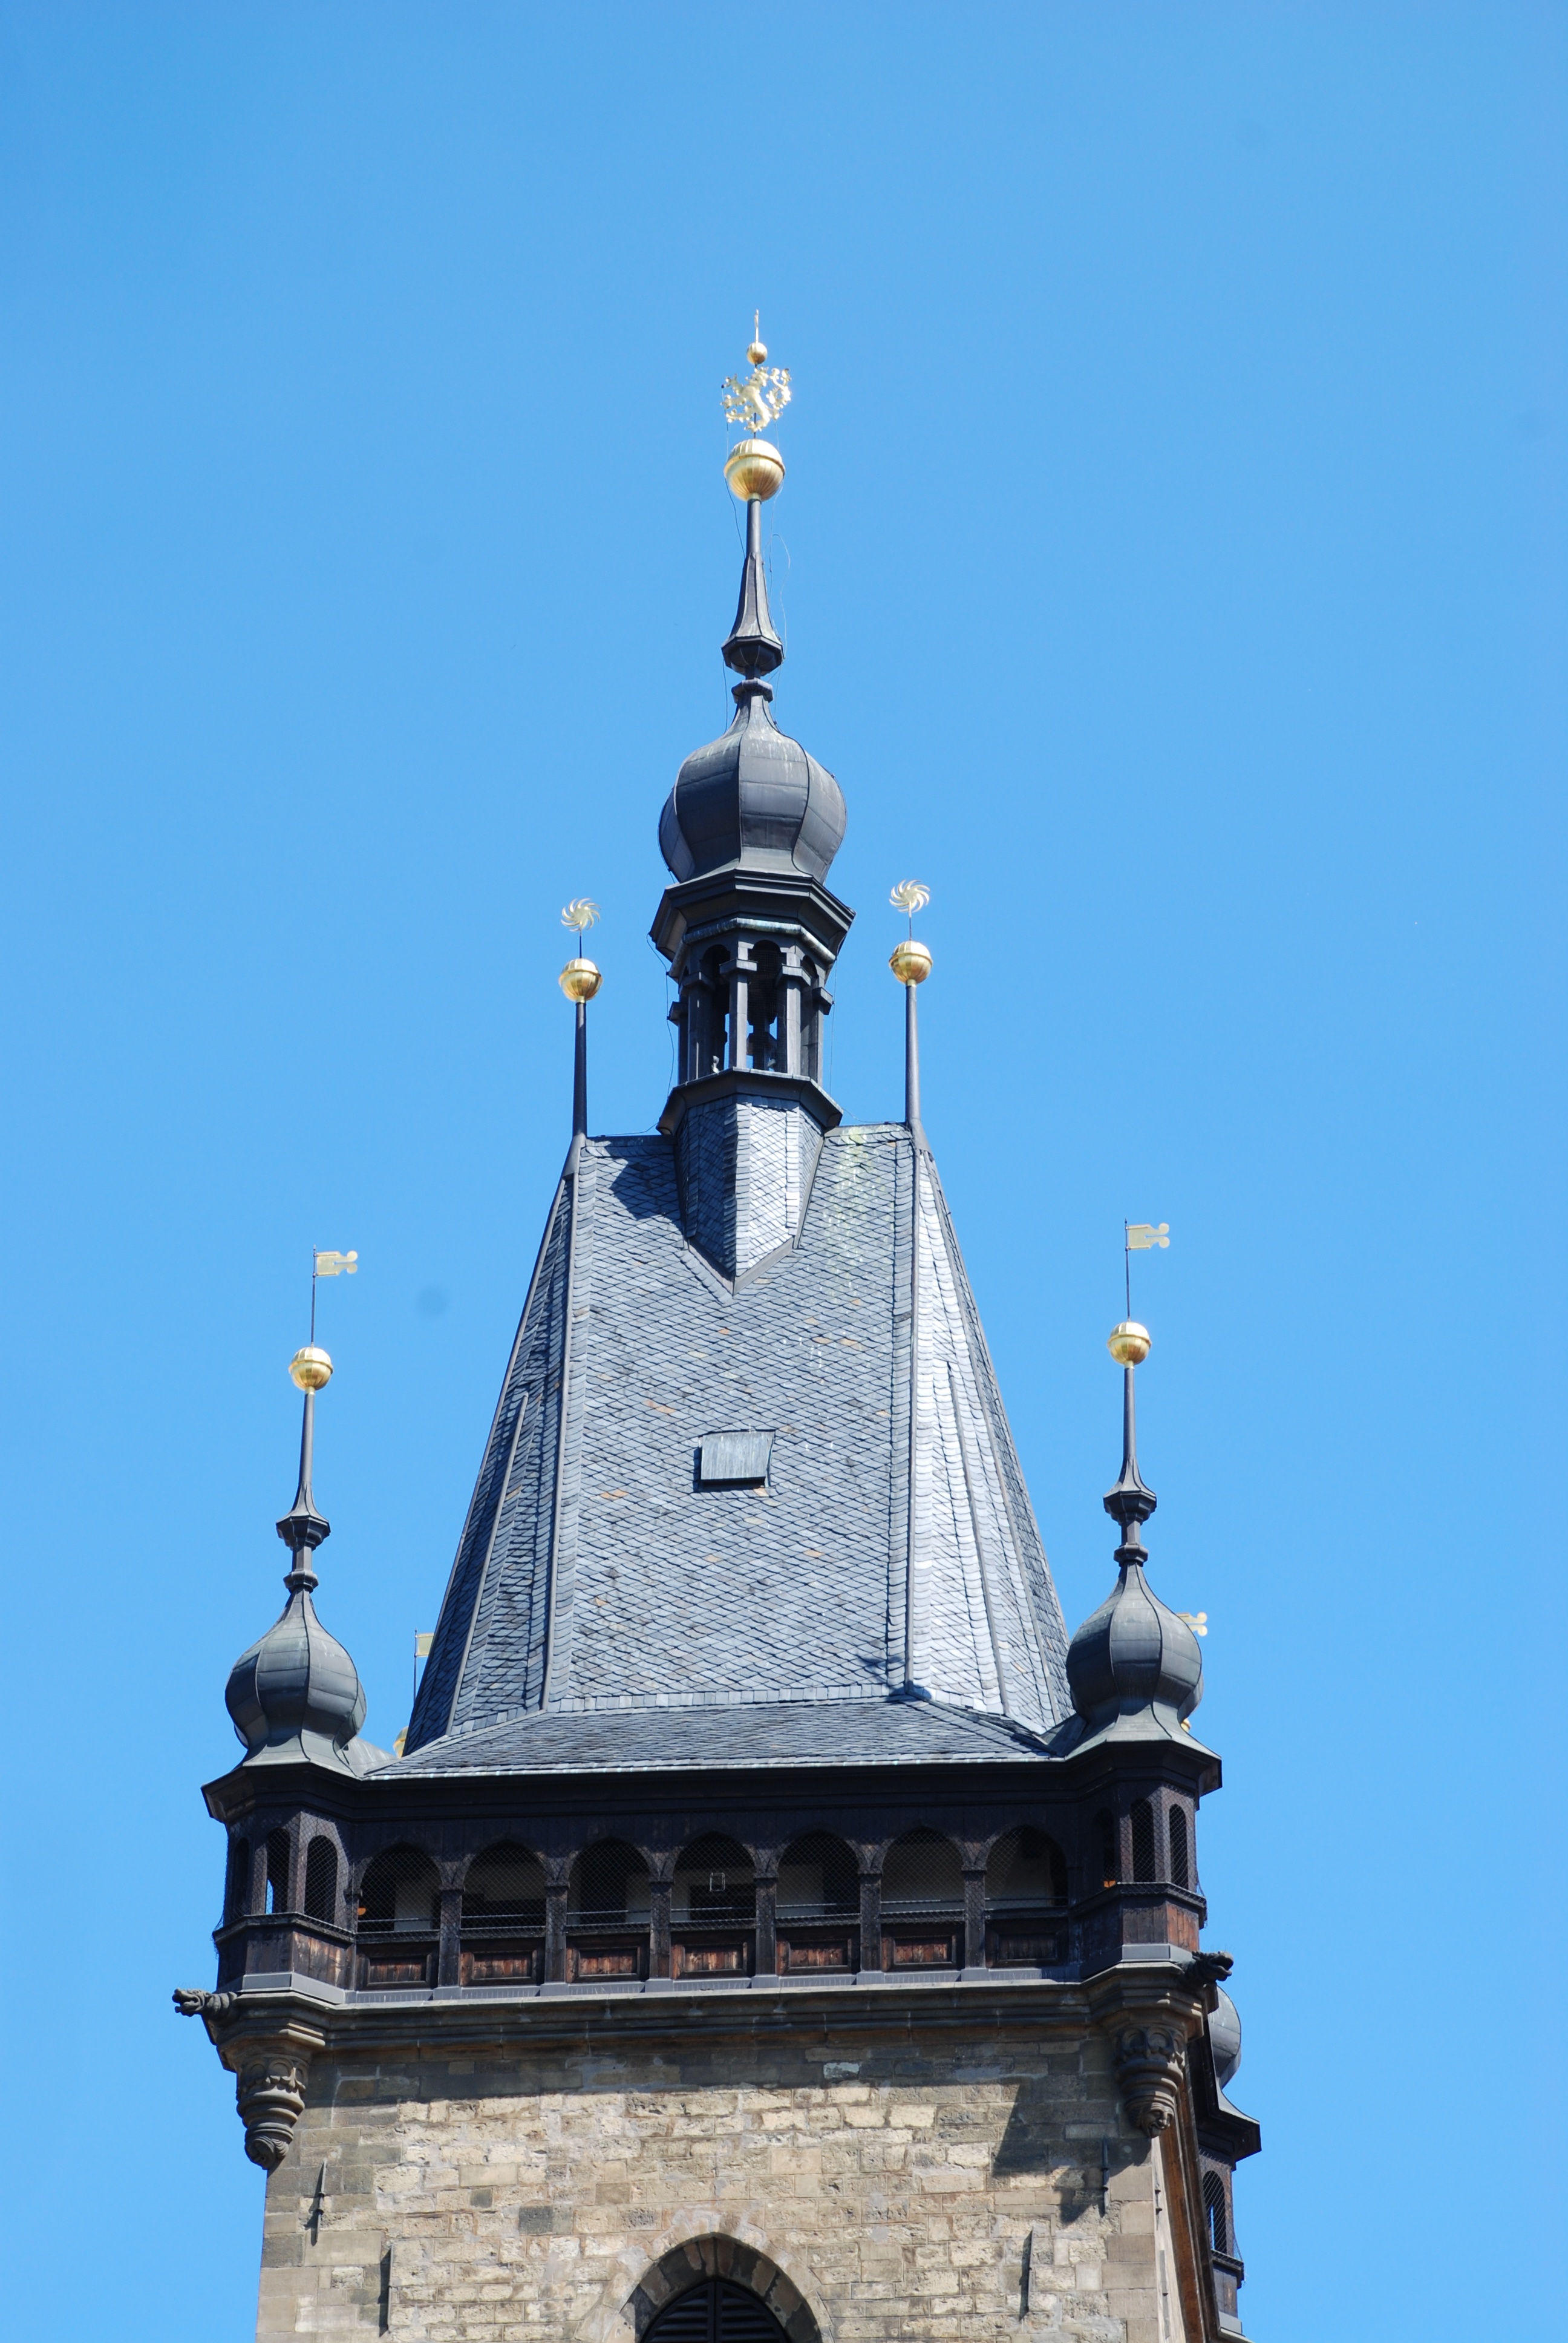
city, cityscape, europe, tower, landmark, prague, nikon, clock tower, bell tower, cool image, spire, steeple, d80, cityscapes, bohemia, praha, nikond80, bej, radnice, novomestskaradnice, novomestska